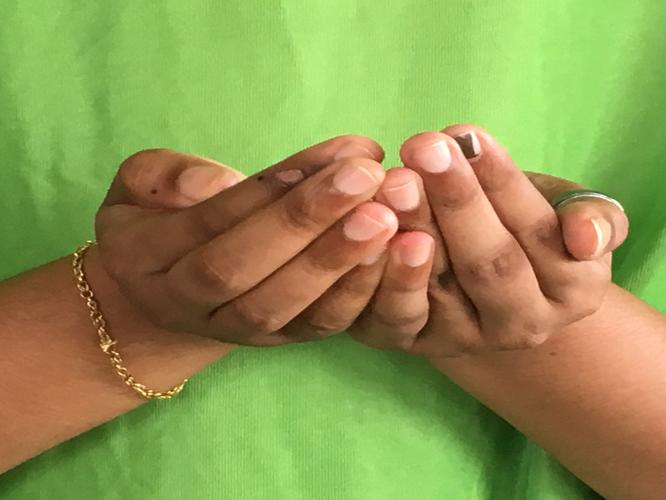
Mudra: Pushpaputa
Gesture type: double_hand